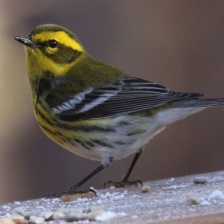
Species: TOWNSENDS WARBLER
Scientific name: SETOPHAGA TOWNSENDI